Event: Nepal Earthquake
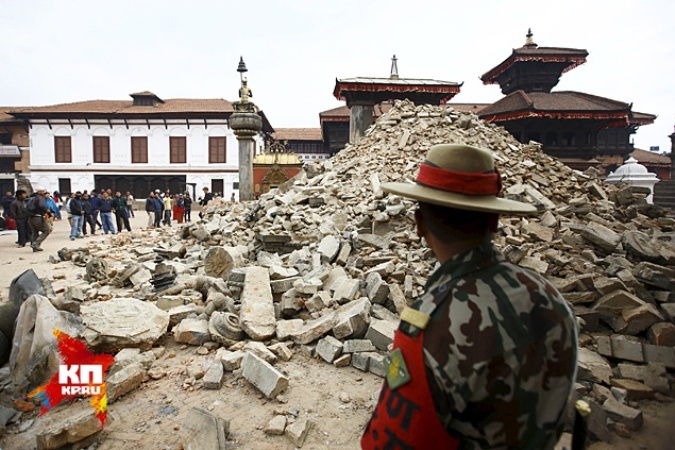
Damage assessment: damage